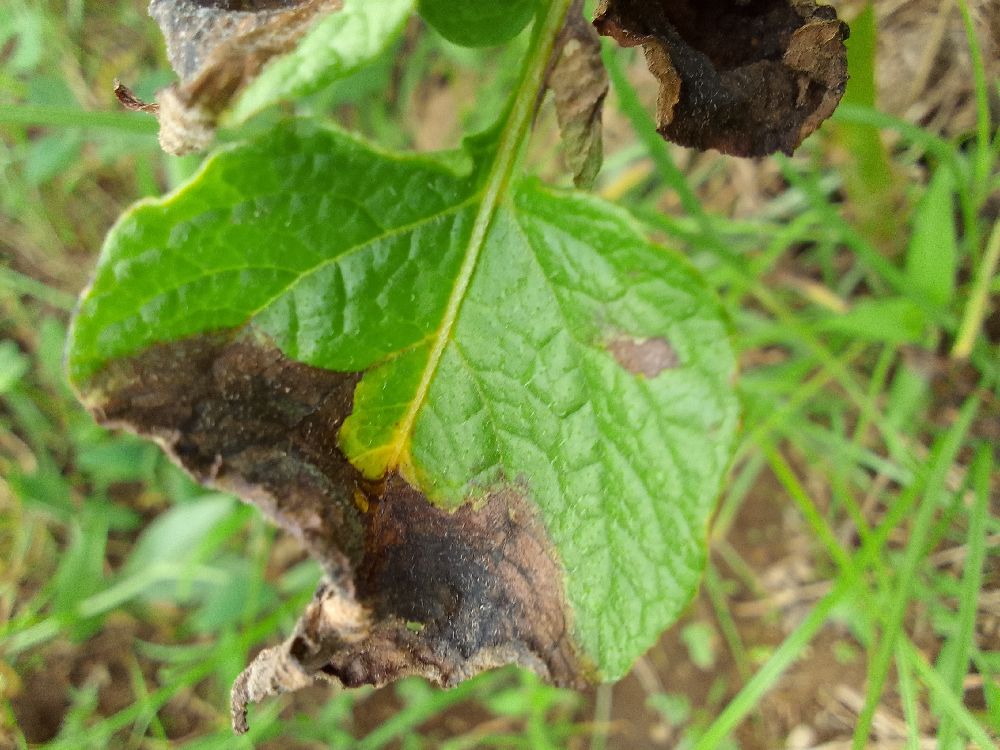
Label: Late blight